Australian Canadians

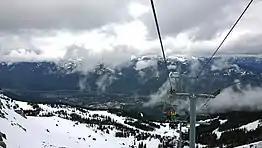
View from chairlift at Whistler Blackcomb ski resort, 2014

The town of Whistler, British Columbia holds a congregation of Australians and has been described as a ‘Little Australia’ due to the strong Australian culture present. Australian Alpine skier Jono Brauer coined the term "Whistralia" to refer to the ski village in an interview in 2010, and this has since become a nickname. In 2010 it was estimated that Australians made up 34% of the workforce for Whistler-Blackcomb ski resort. Australian snacks such as meat pies, Tim Tams and Vegemite are sold at supermarkets in Whistler, and Australia Day is celebrated, with multiple pubs throwing organised party events.